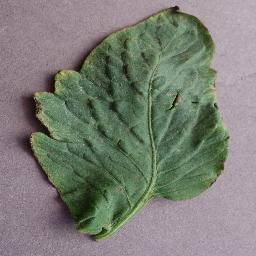
Label: Tomato___Target_Spot